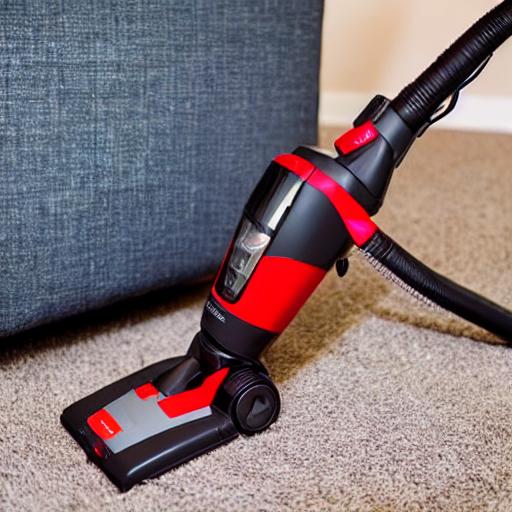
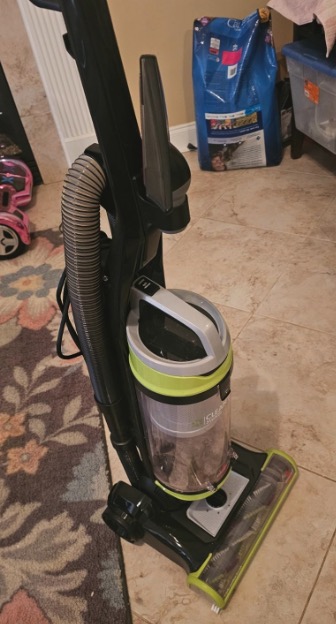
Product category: items_vacuum
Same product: no